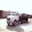
Label: truck